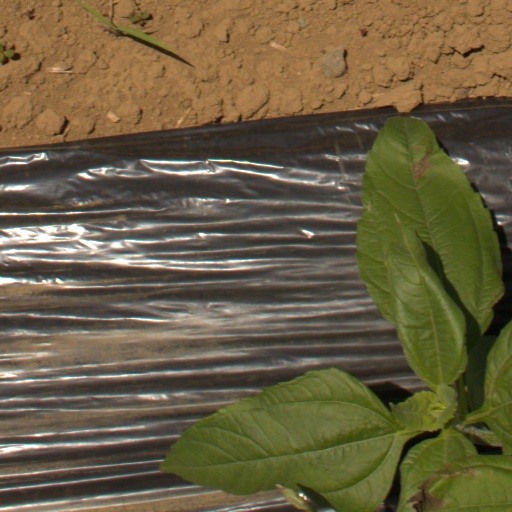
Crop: Jerusalem artichoke